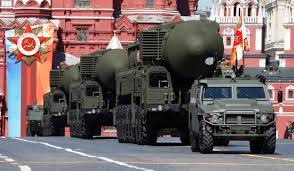
Label: Air Defense